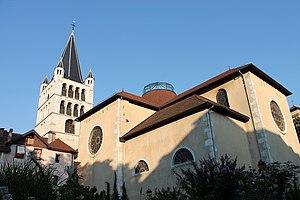
Église Notre-Dame-de-Liesse d'Annecy (été 2018).
L'église Notre-Dame-de-Liesse d'Annecy, est une église catholique française, située dans le département de la Haute-Savoie et la ville d'Annecy. C'est une des anciennes collégiales du Diocèse de Genève.